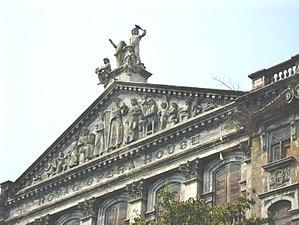
L'Opéra royal de Bombay, aussi appelé l'Opéra, est le seul opéra qui subsiste en Inde. Le qualificatif « royal » provient du fait que la pierre angulaire fut posée en 1909, pendant le Raj britannique, et que le roi George VI inaugura l'édifice en 1911, alors que sa construction ne fut achevée qu'en 1912. Des ajouts y furent faits jusqu'en 1915.